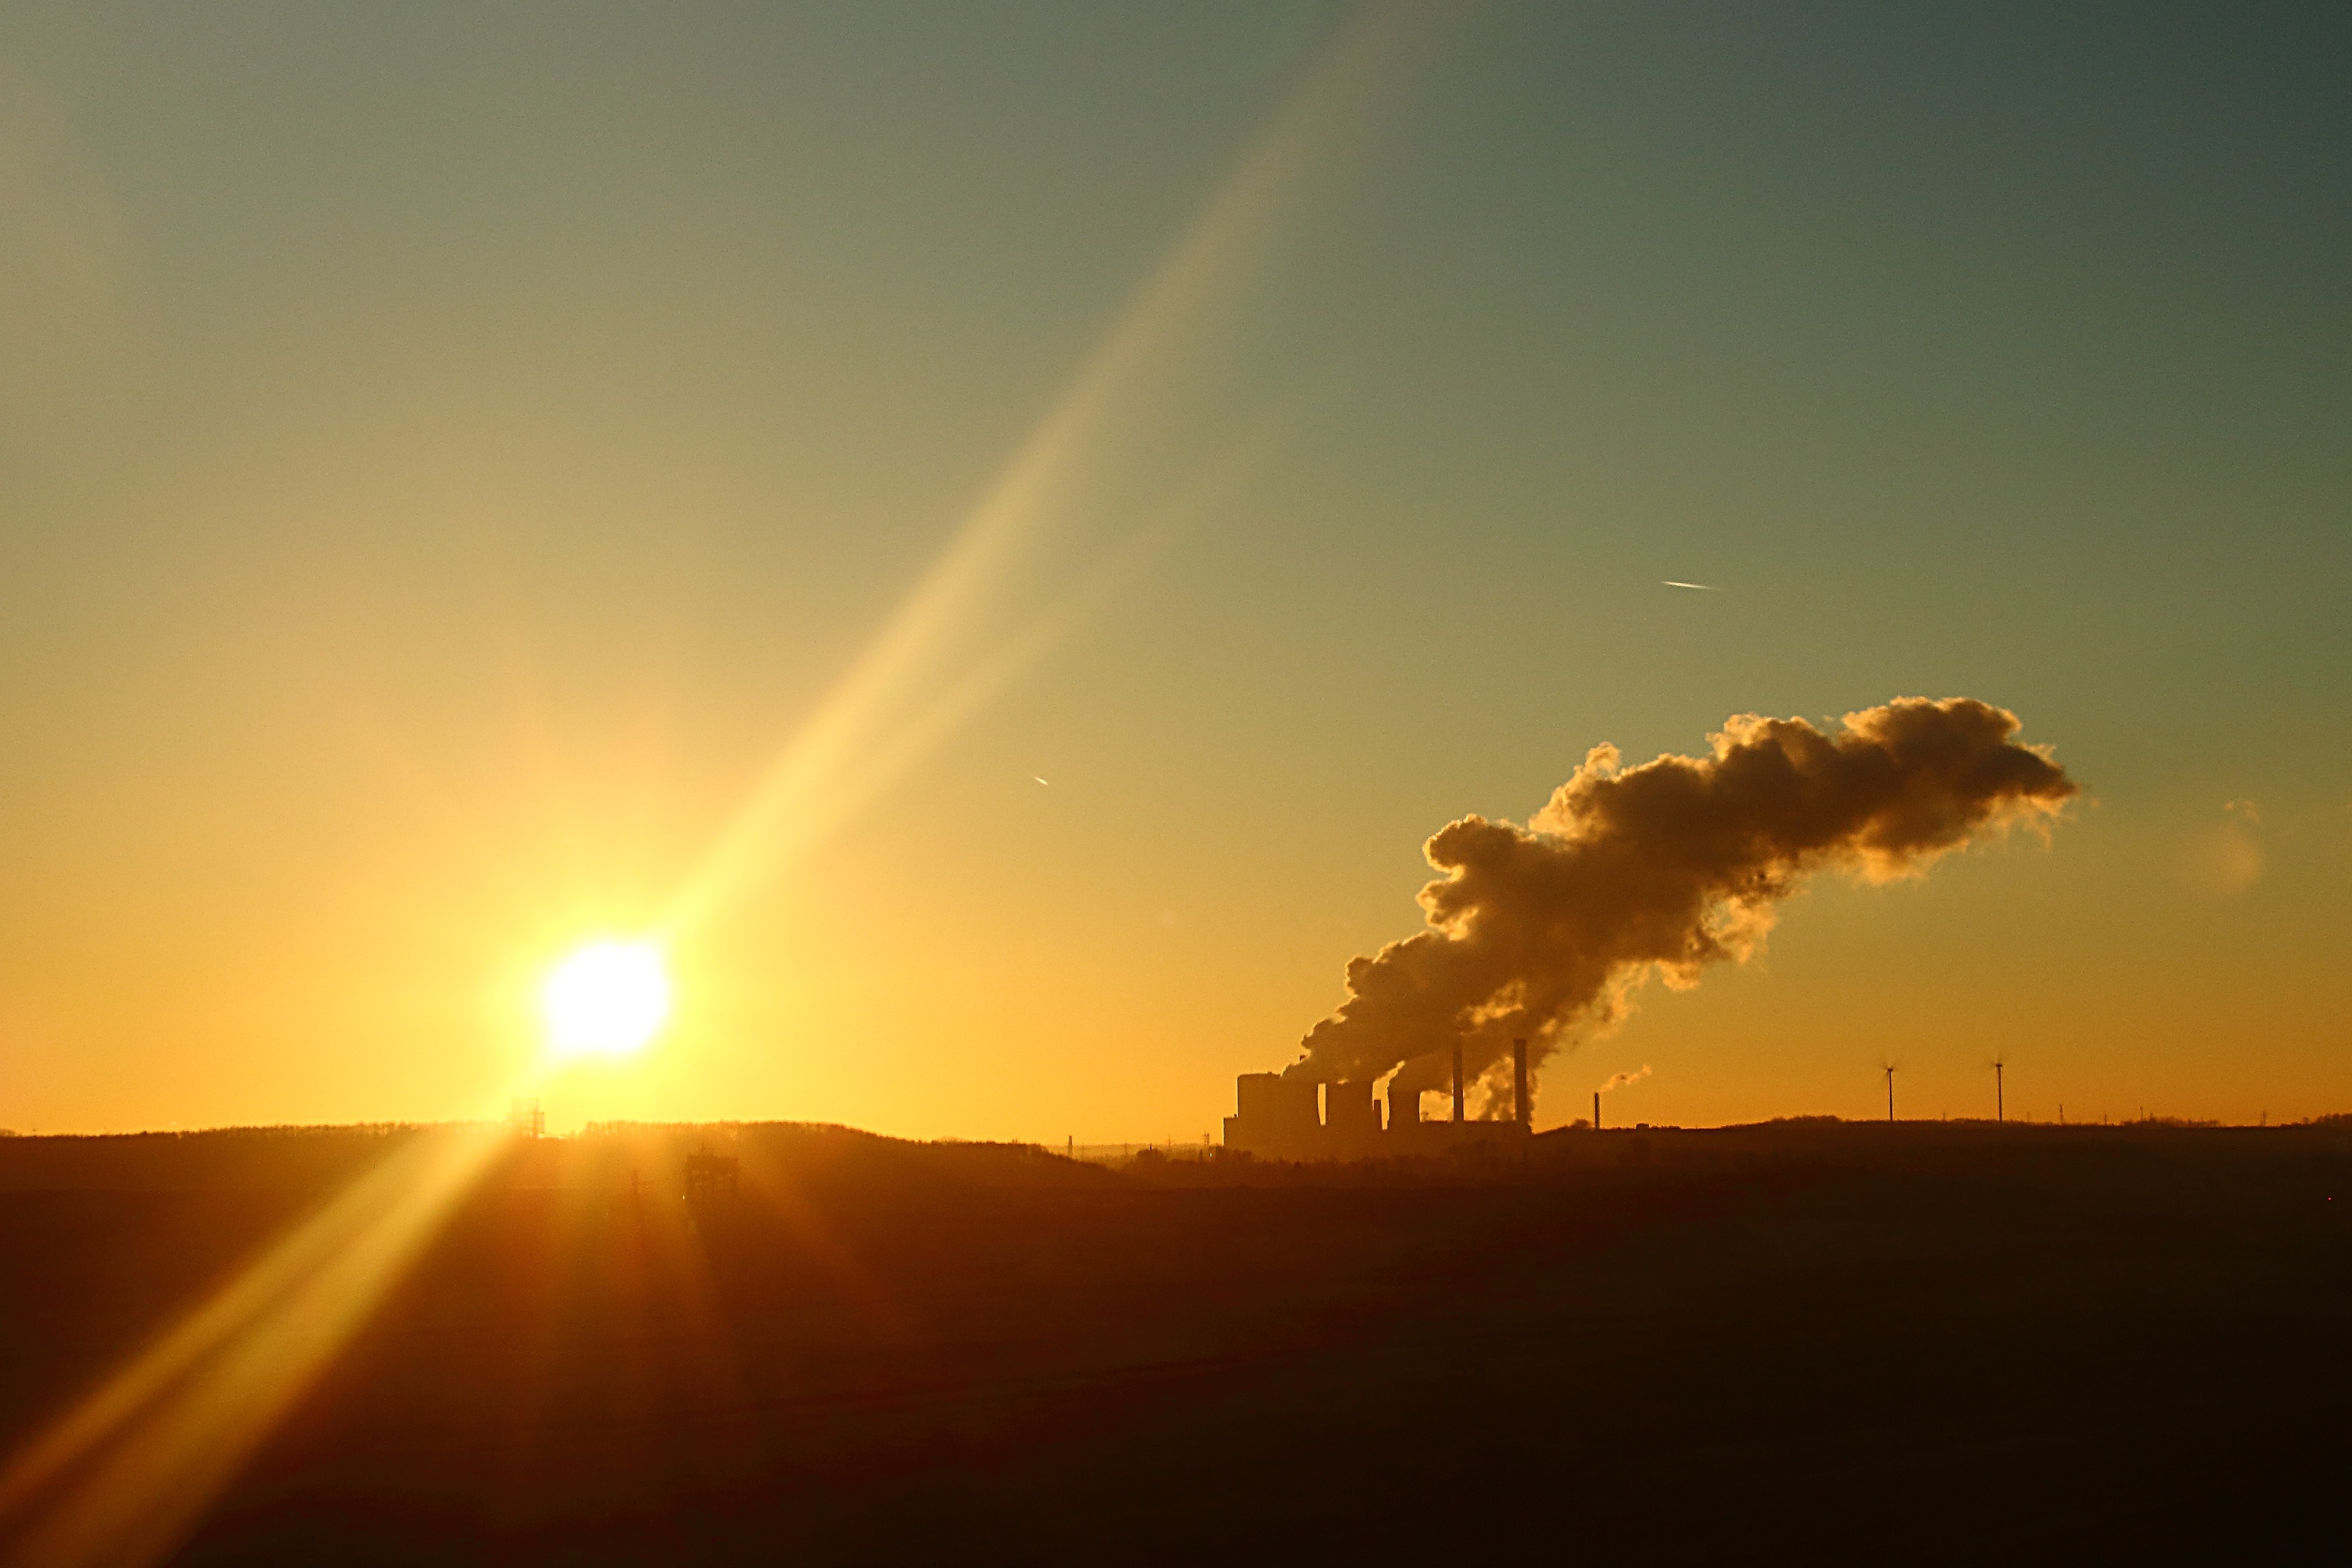
horizon, silhouette, light, cloud, sky, sun, sunrise, sunset, field, sunlight, morning, dawn, atmosphere, dusk, evening, chimney, factory, power plant, abendstimmung, afterglow, evening sky, astronomical object, atmospheric phenomenon